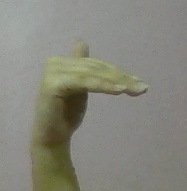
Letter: khaa